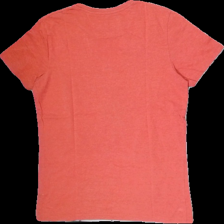
View: back
Type: T-shirt
Category: Men
Brand: Not in the list
Brand text on label: CLOCKHOUSE
Colors: Multicolor, Pink, Black, White, Grey, Yellow
Material: 100%cotton
Pattern: Other
Cut: Regular, C-collar
Size: S
Season: Summer
Smell: Minor
Price range: <50
Recommended usage: Export